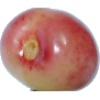
Label: Cherry Rainier 1